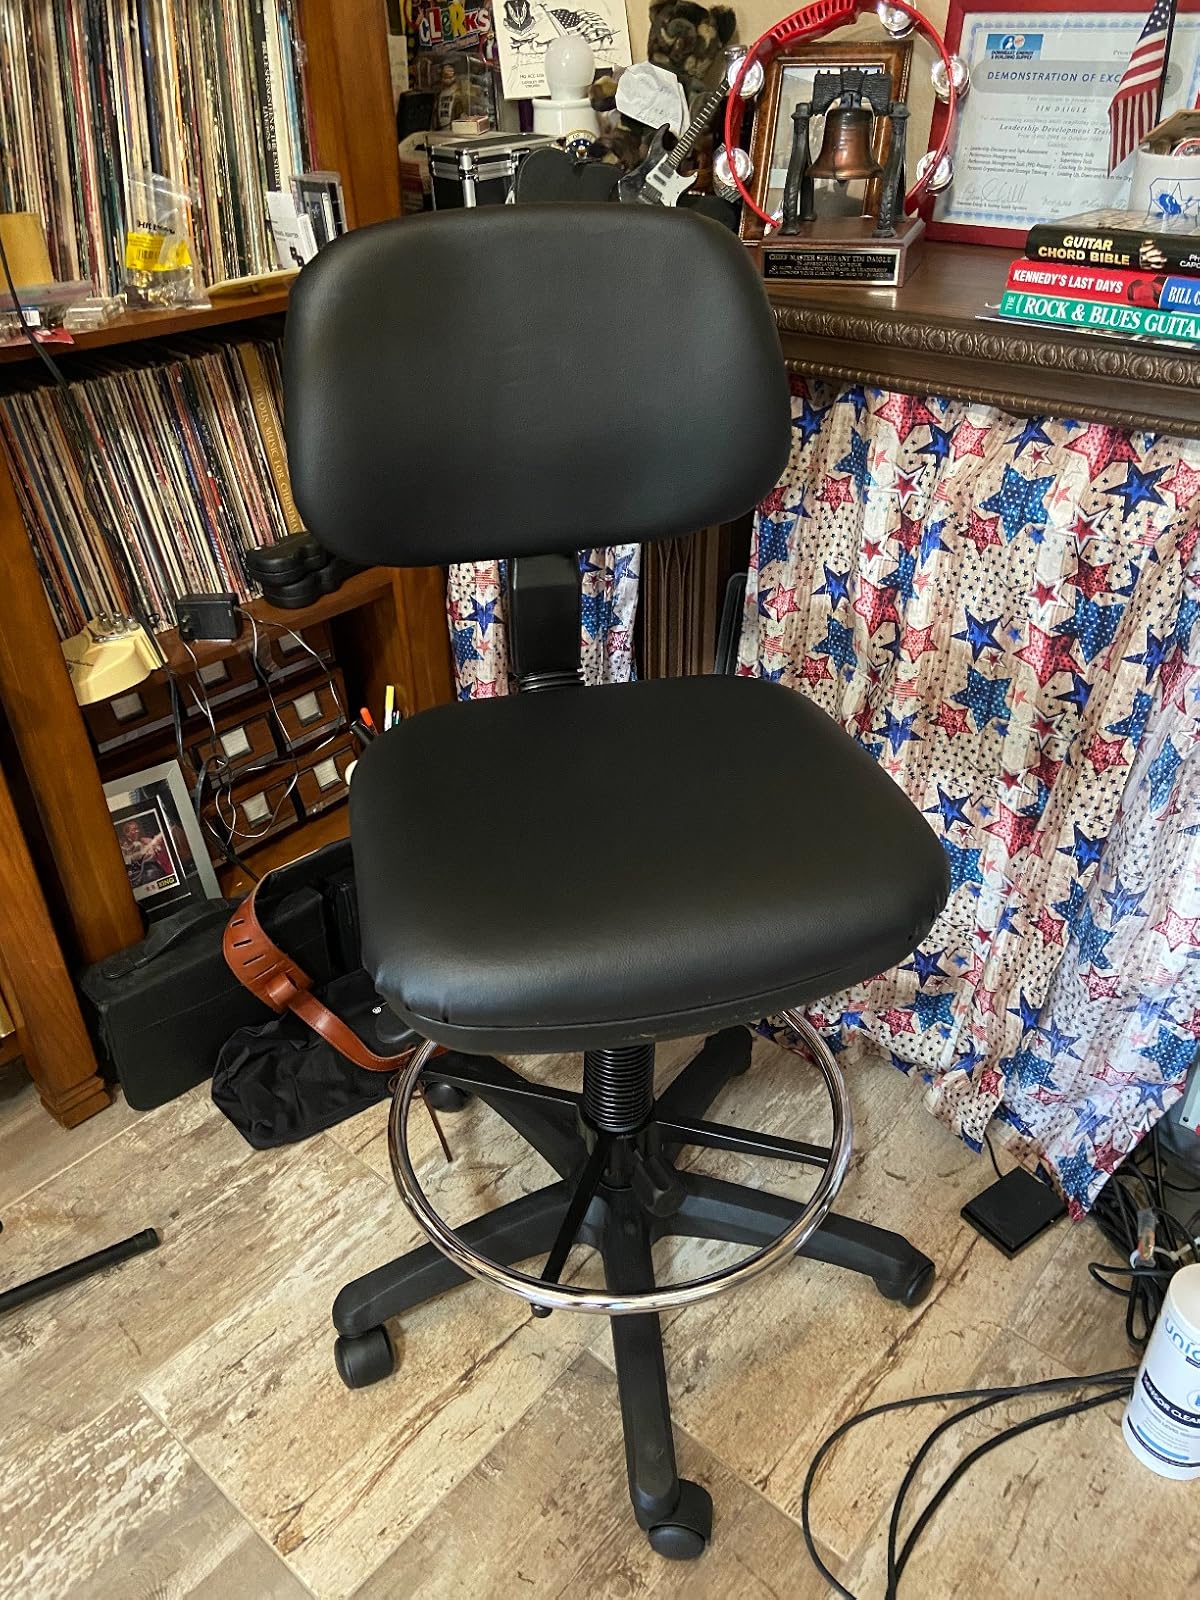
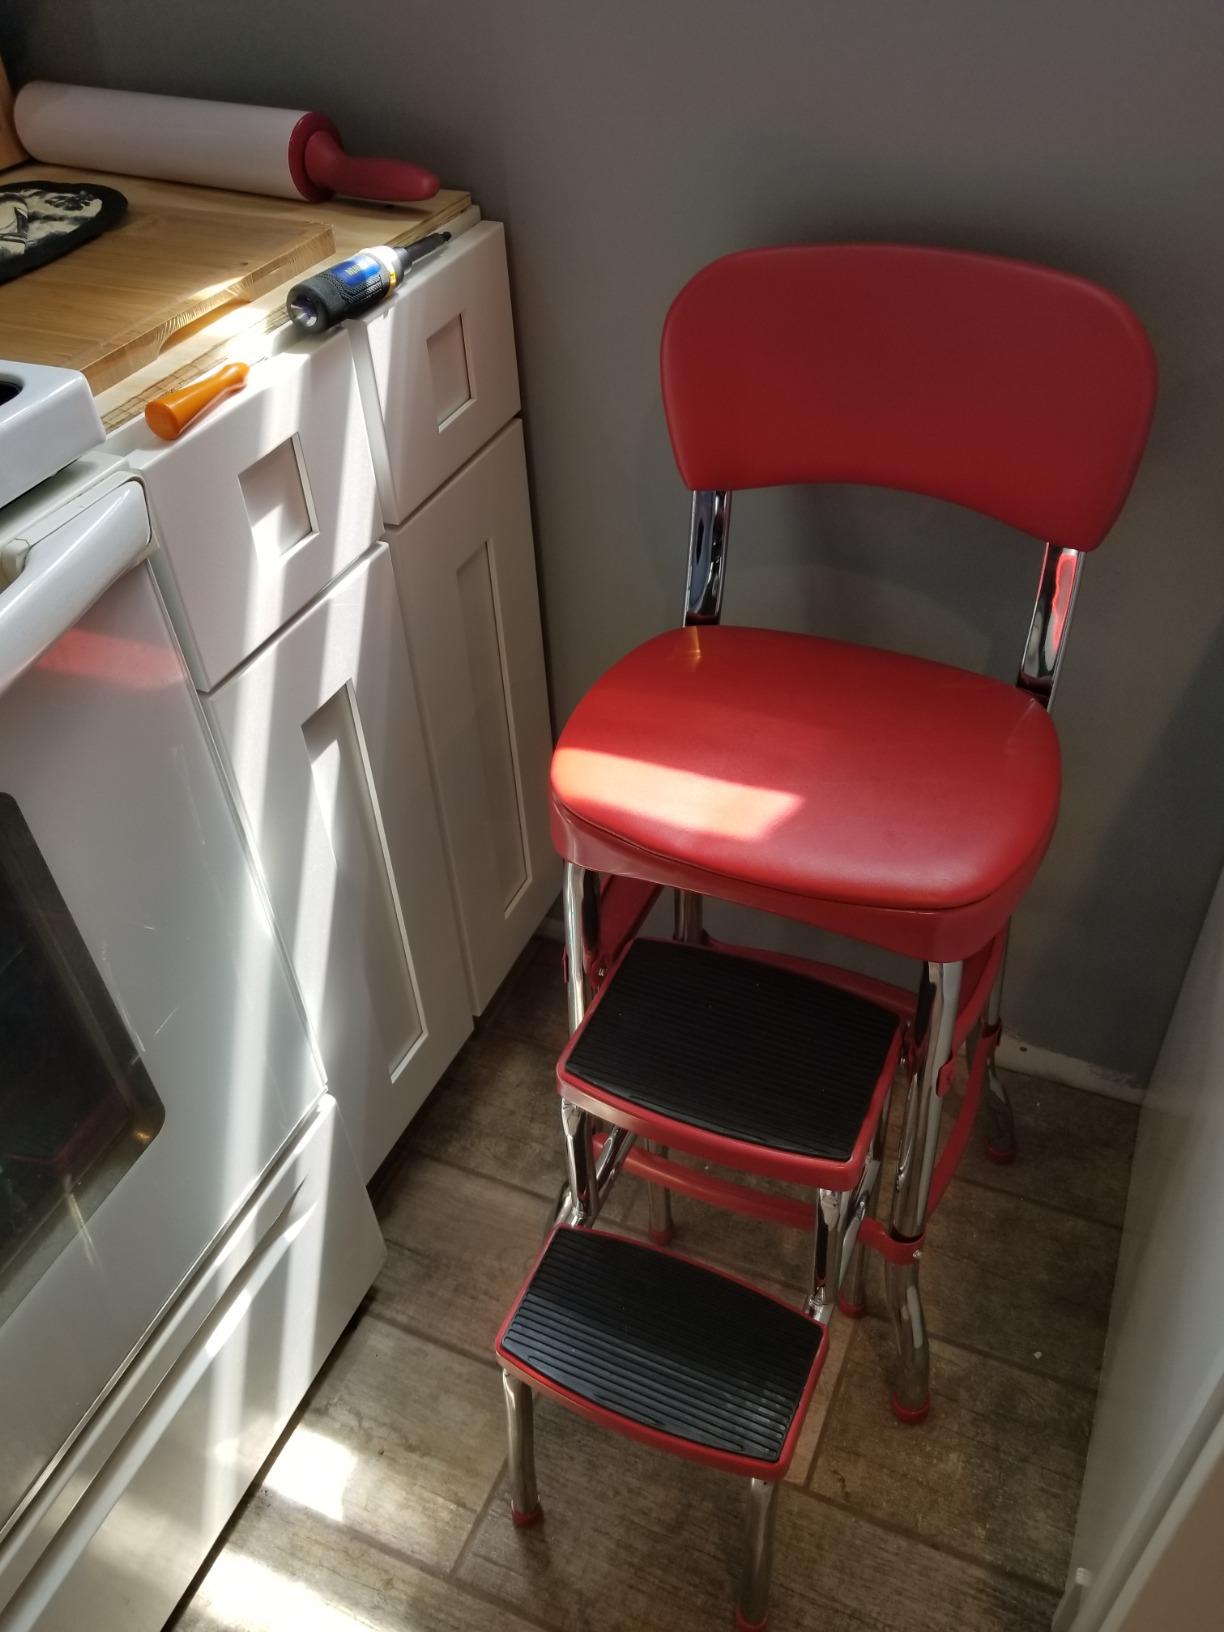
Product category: items_chair
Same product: no